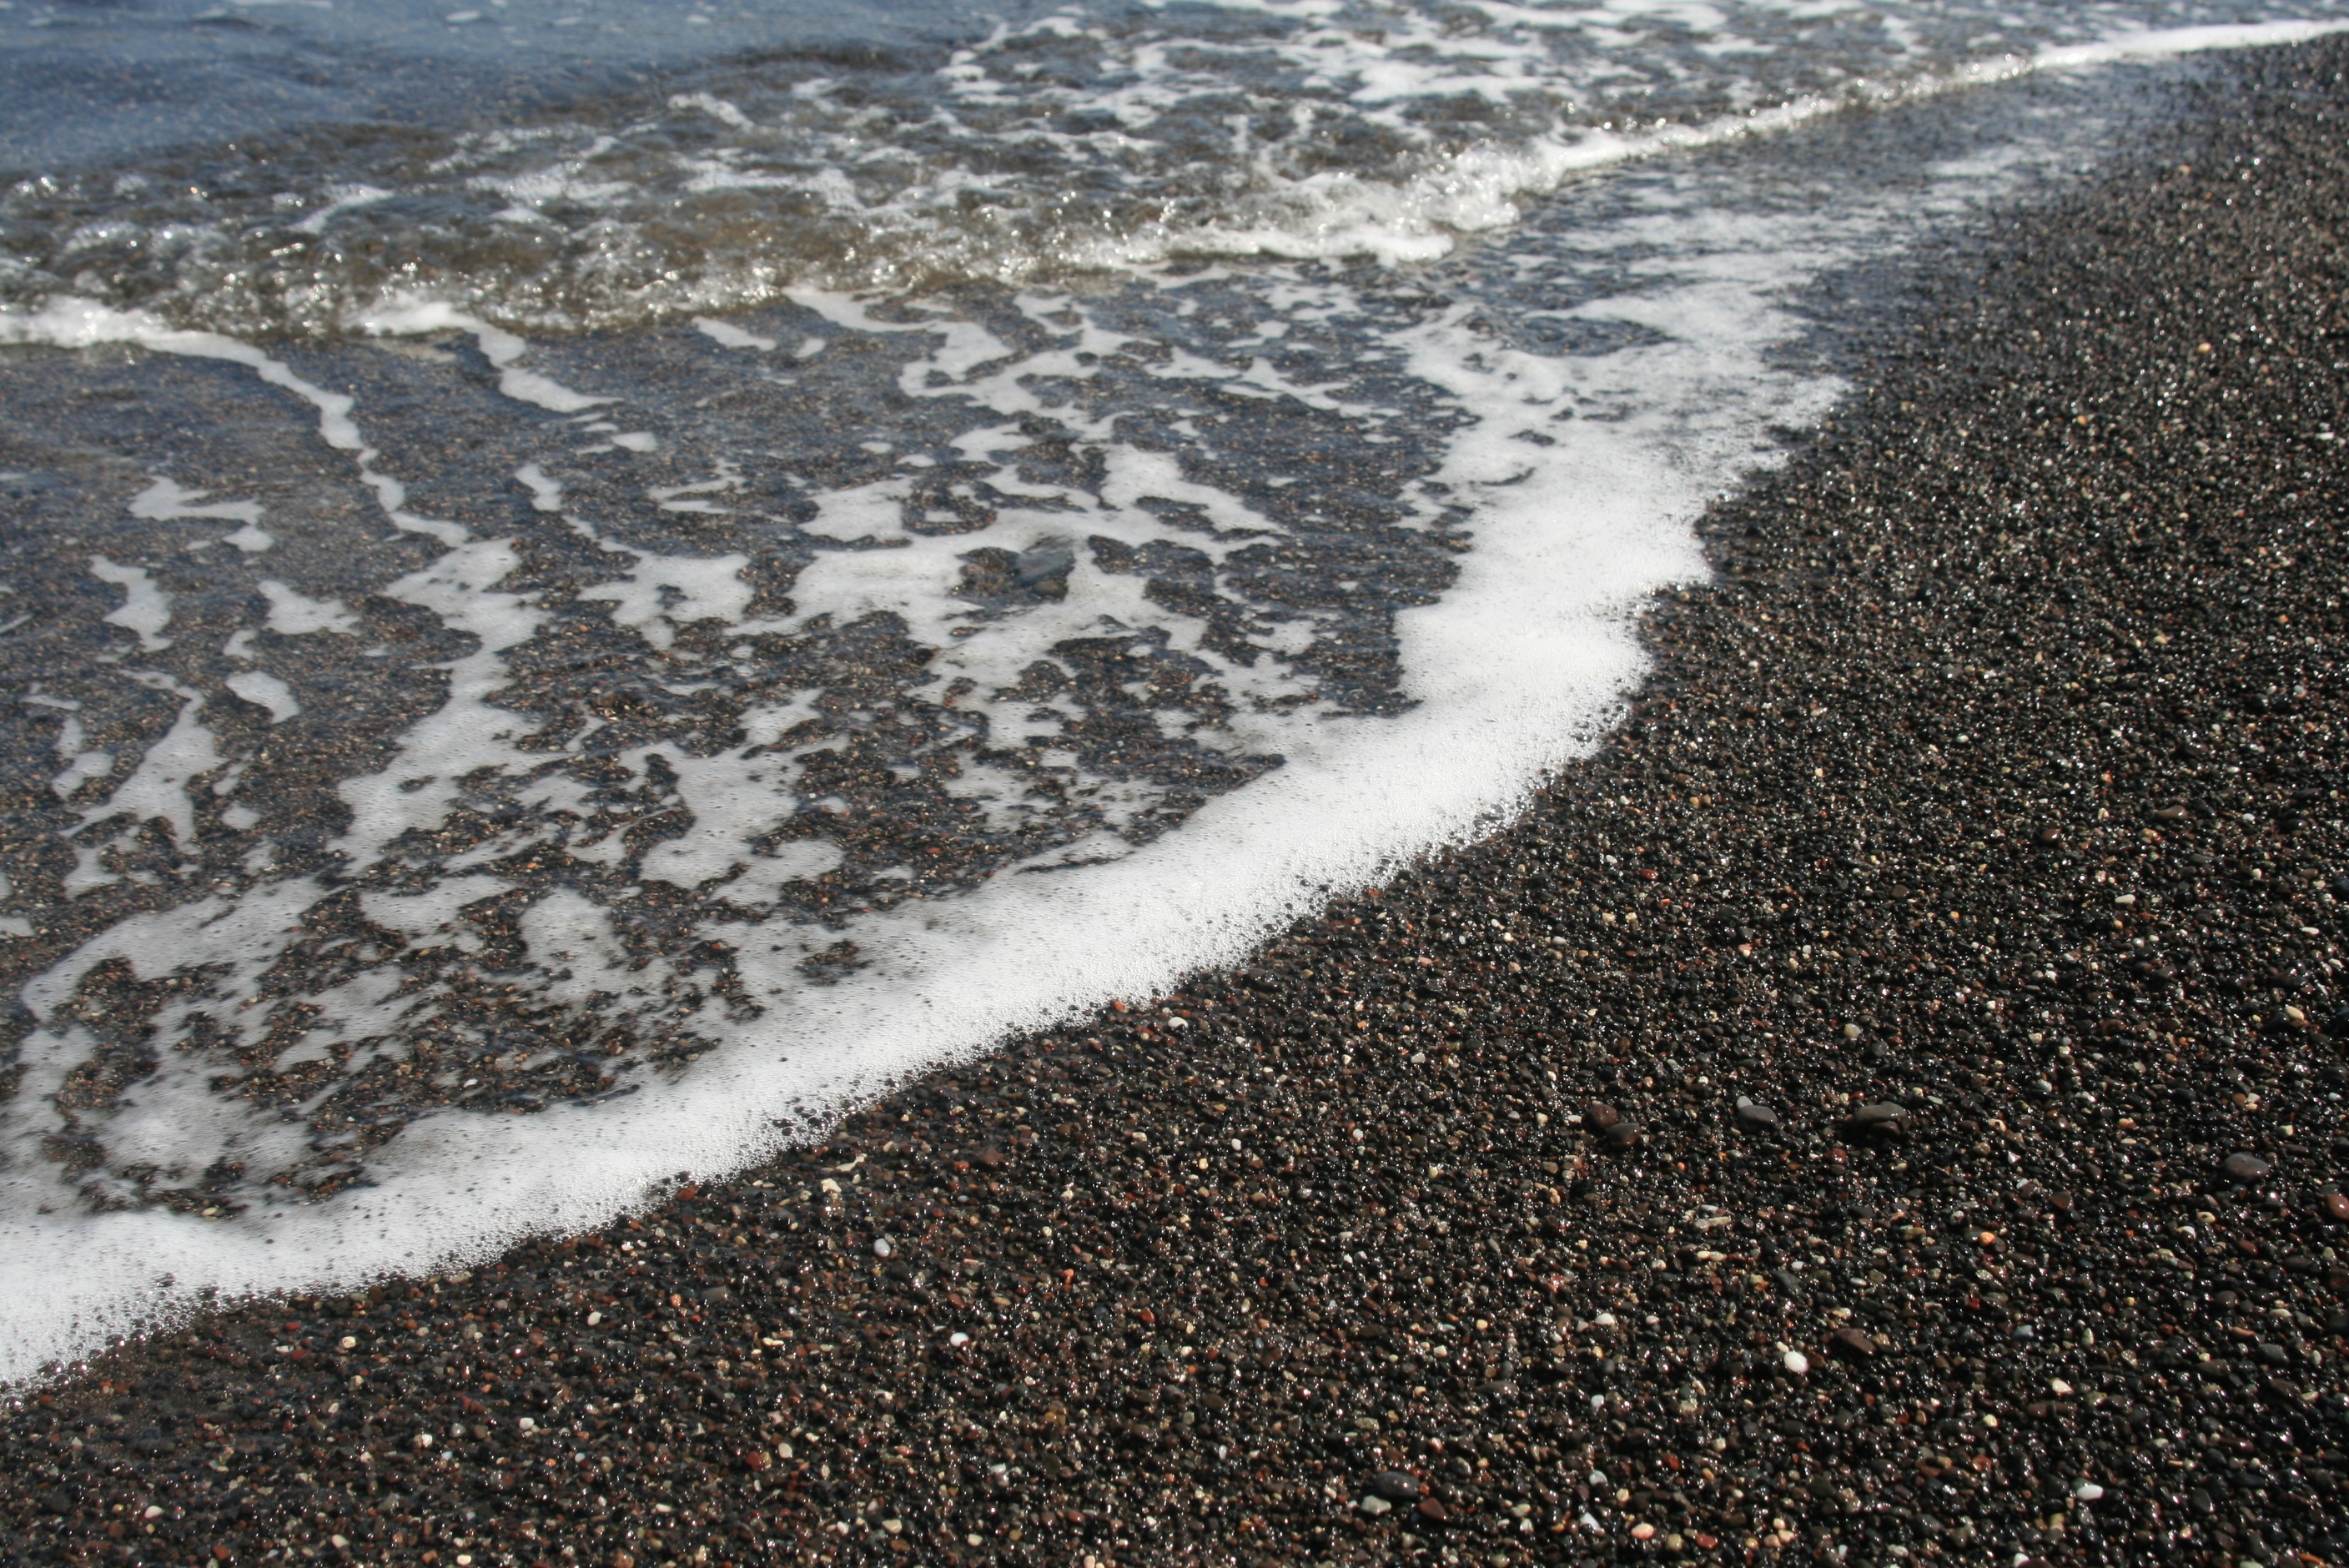
sea, coast, water, sand, rock, shore, wave, asphalt, summer, holiday, soil, material, landscapes, the coast, road surface, mudflat, geological phenomenon